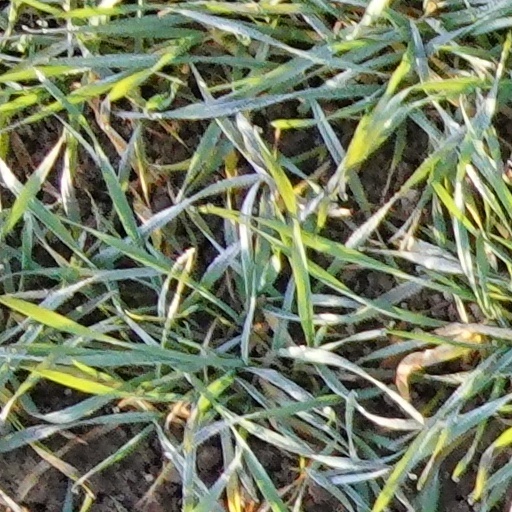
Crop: wheat